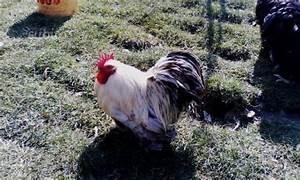
chicken